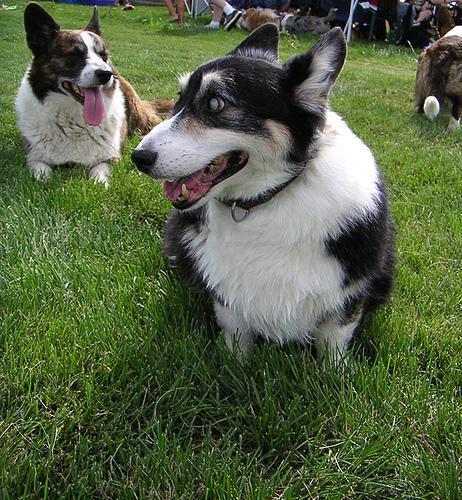
Cardigan